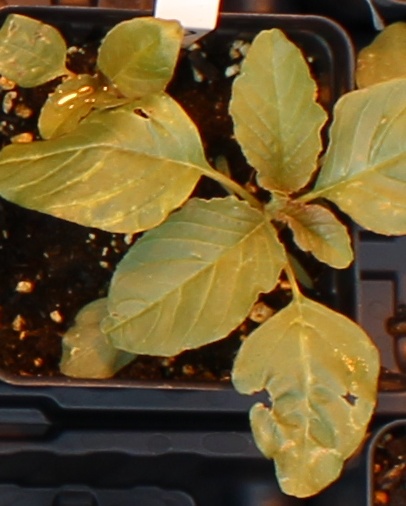
Label: Redroot Pigweed